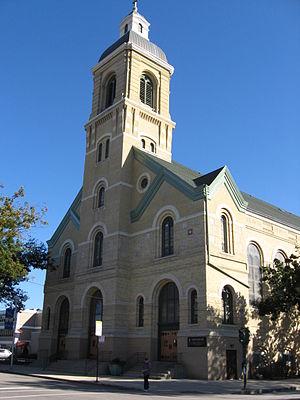
L'église de la Nativité-de-Notre-Seigneur est une église catholique de la ville de Chicago. Elle compte parmi les édifices les plus anciens de la ville, puisqu'elle a été construite avant le grand incendie de Chicago de 1871. Elle est placée sous le vocable de la Nativité de Notre Seigneur Jésus-Christ. Elle dépend de l'archidiocèse de Chicago.